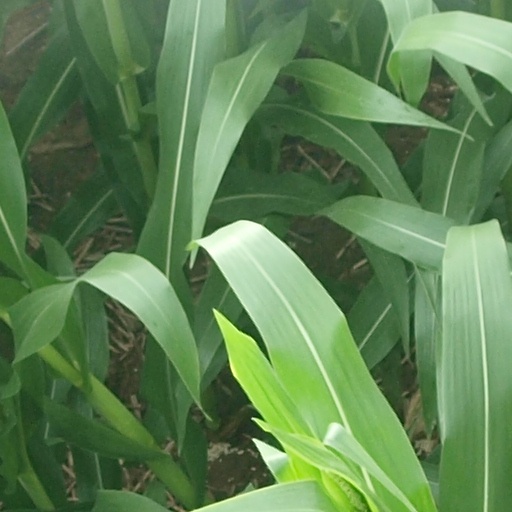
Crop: maize; corn